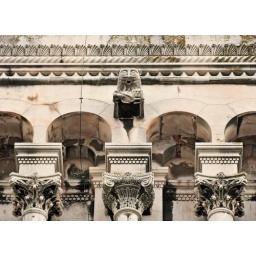
Detail of the reconstructed 12th century romanesque clock tower of St Domnius' cathedral in Split, Croatia.